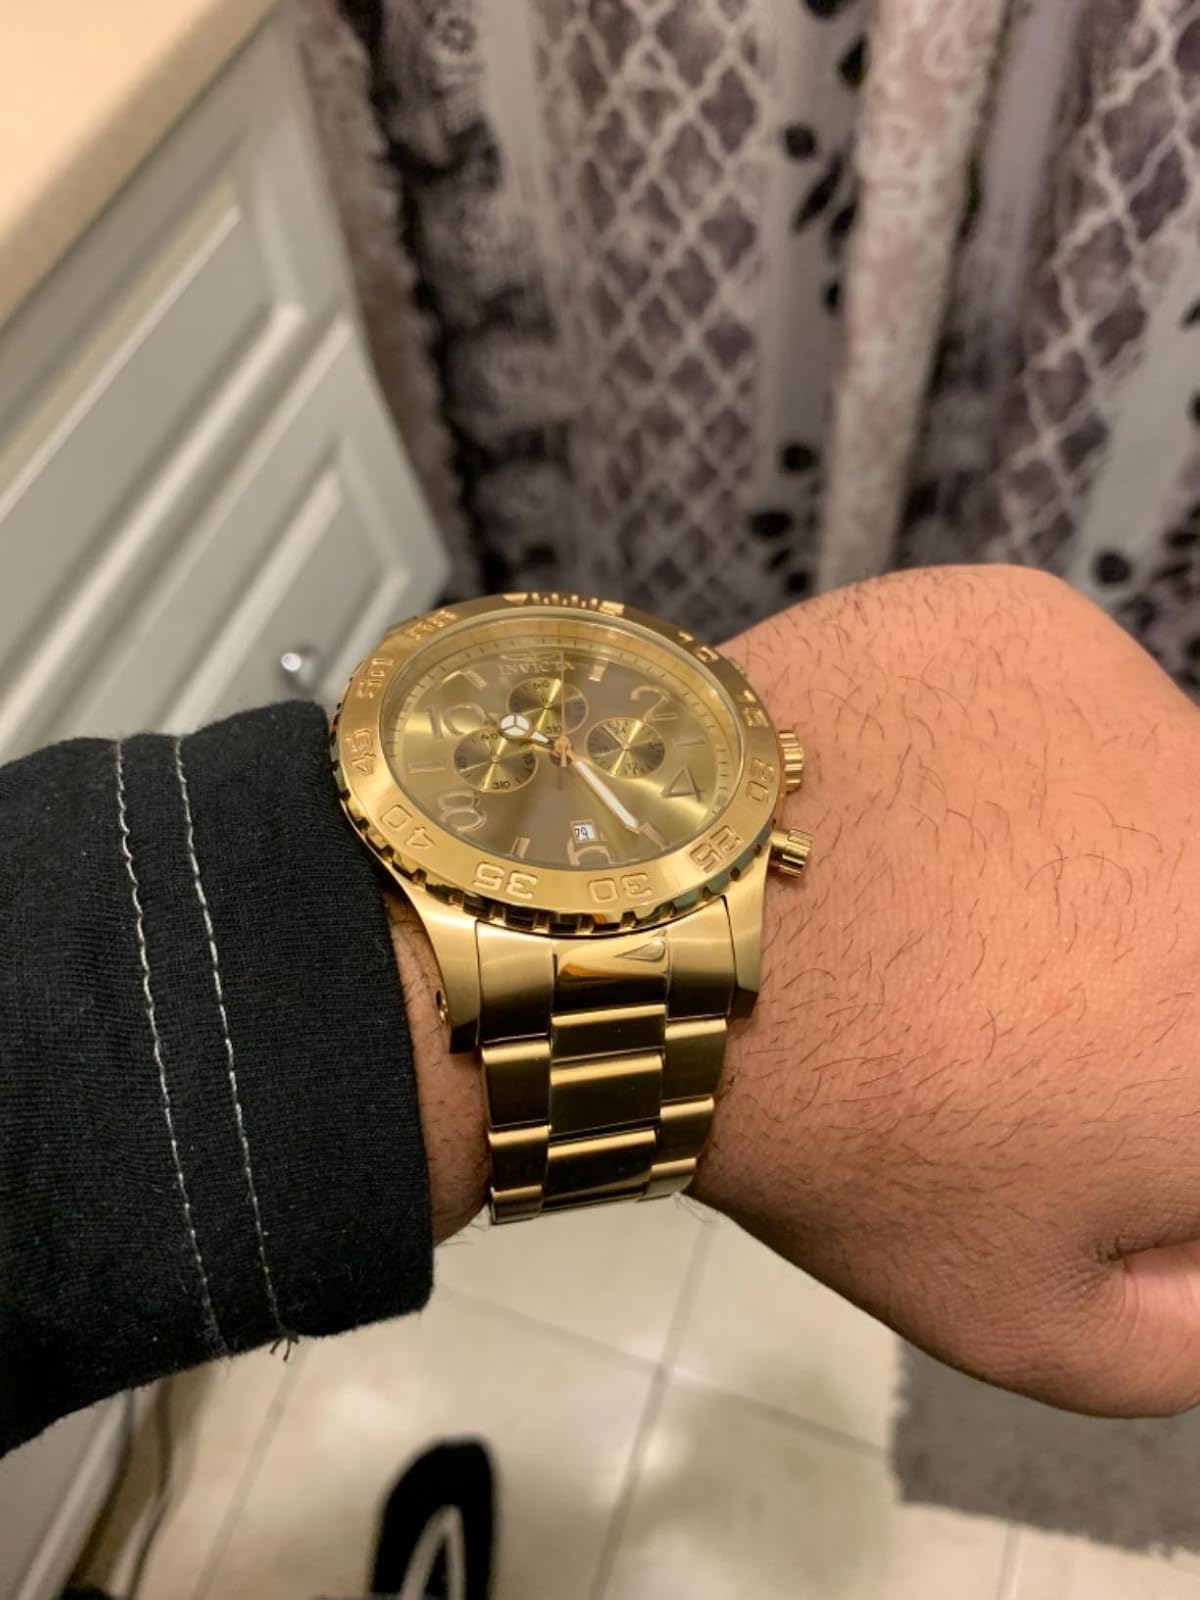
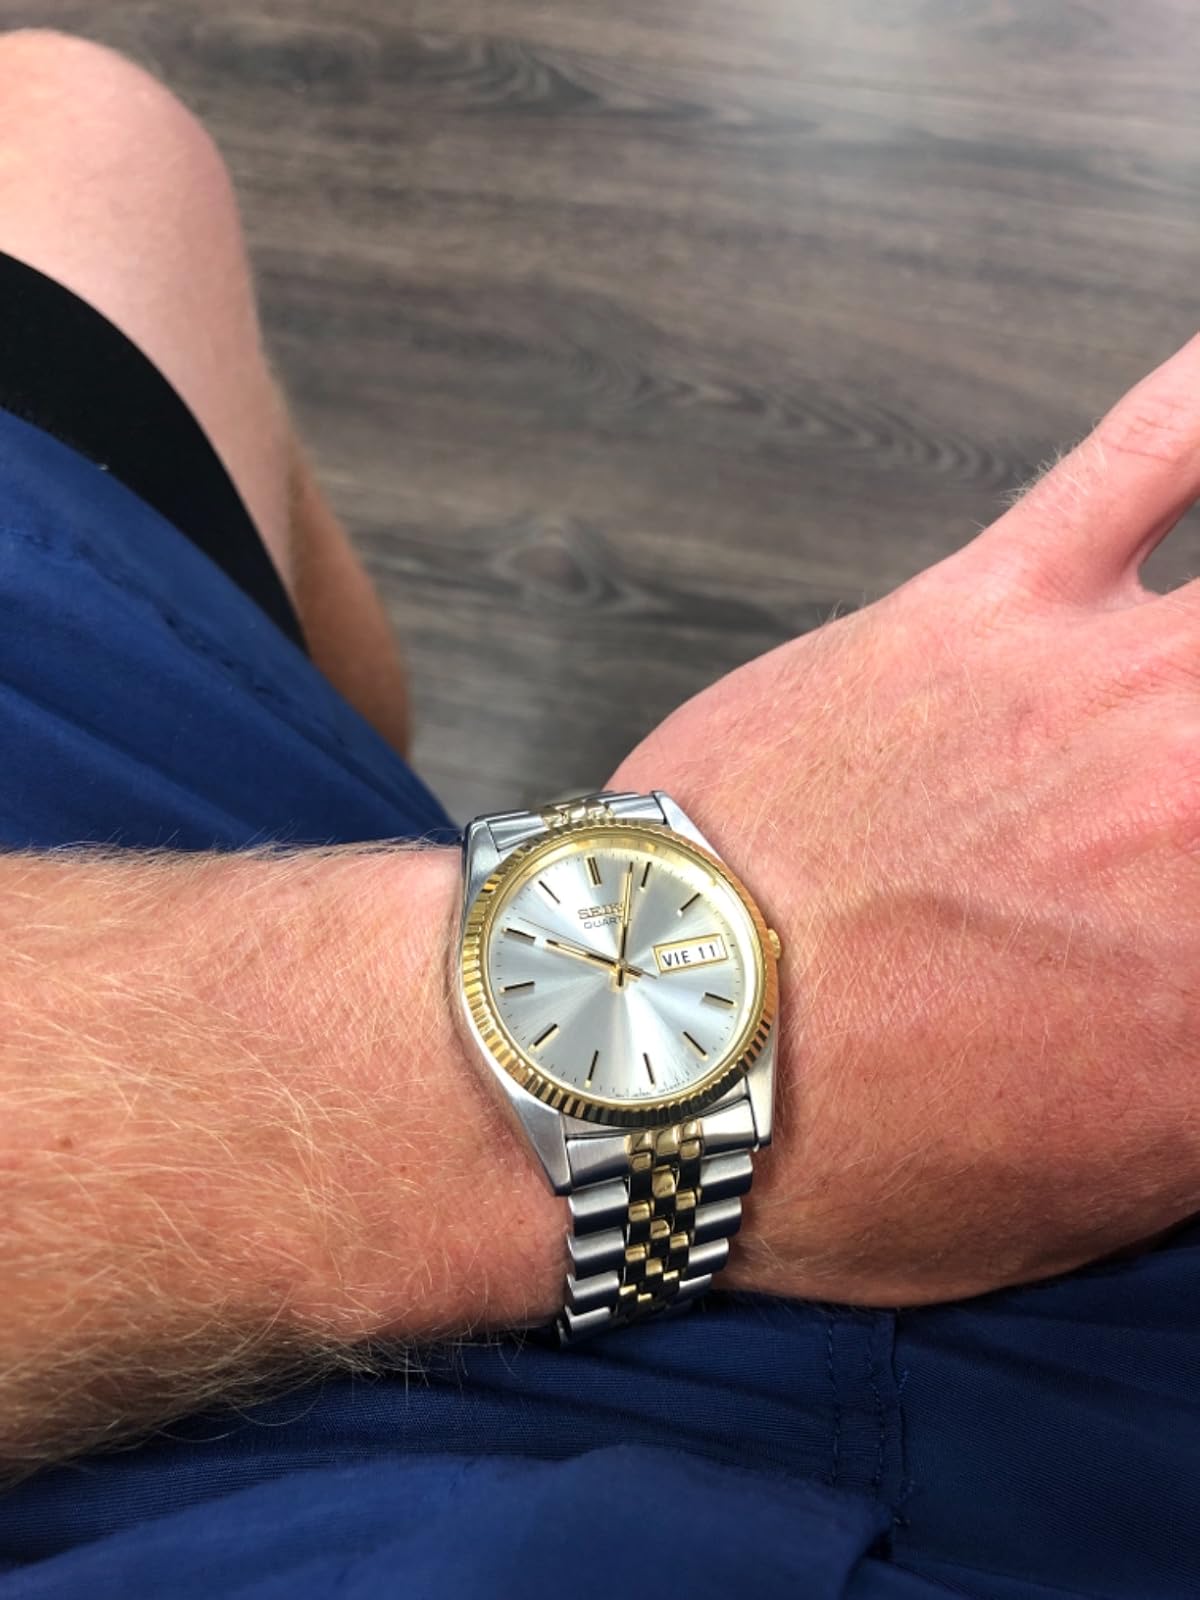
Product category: accessories_watch
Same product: no